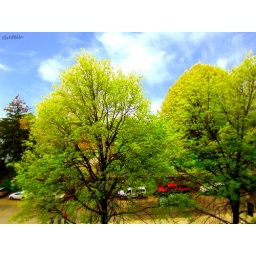
Looking out a 3rd floor window of St. Mary's Hospital in Huntington WV, U.S.A. (Enhanced with Photoshop &amp;amp; Picasa3.)